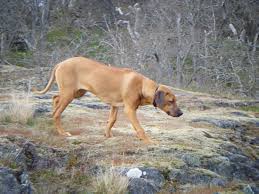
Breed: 230-n000080-Rhodesian_ridgeback